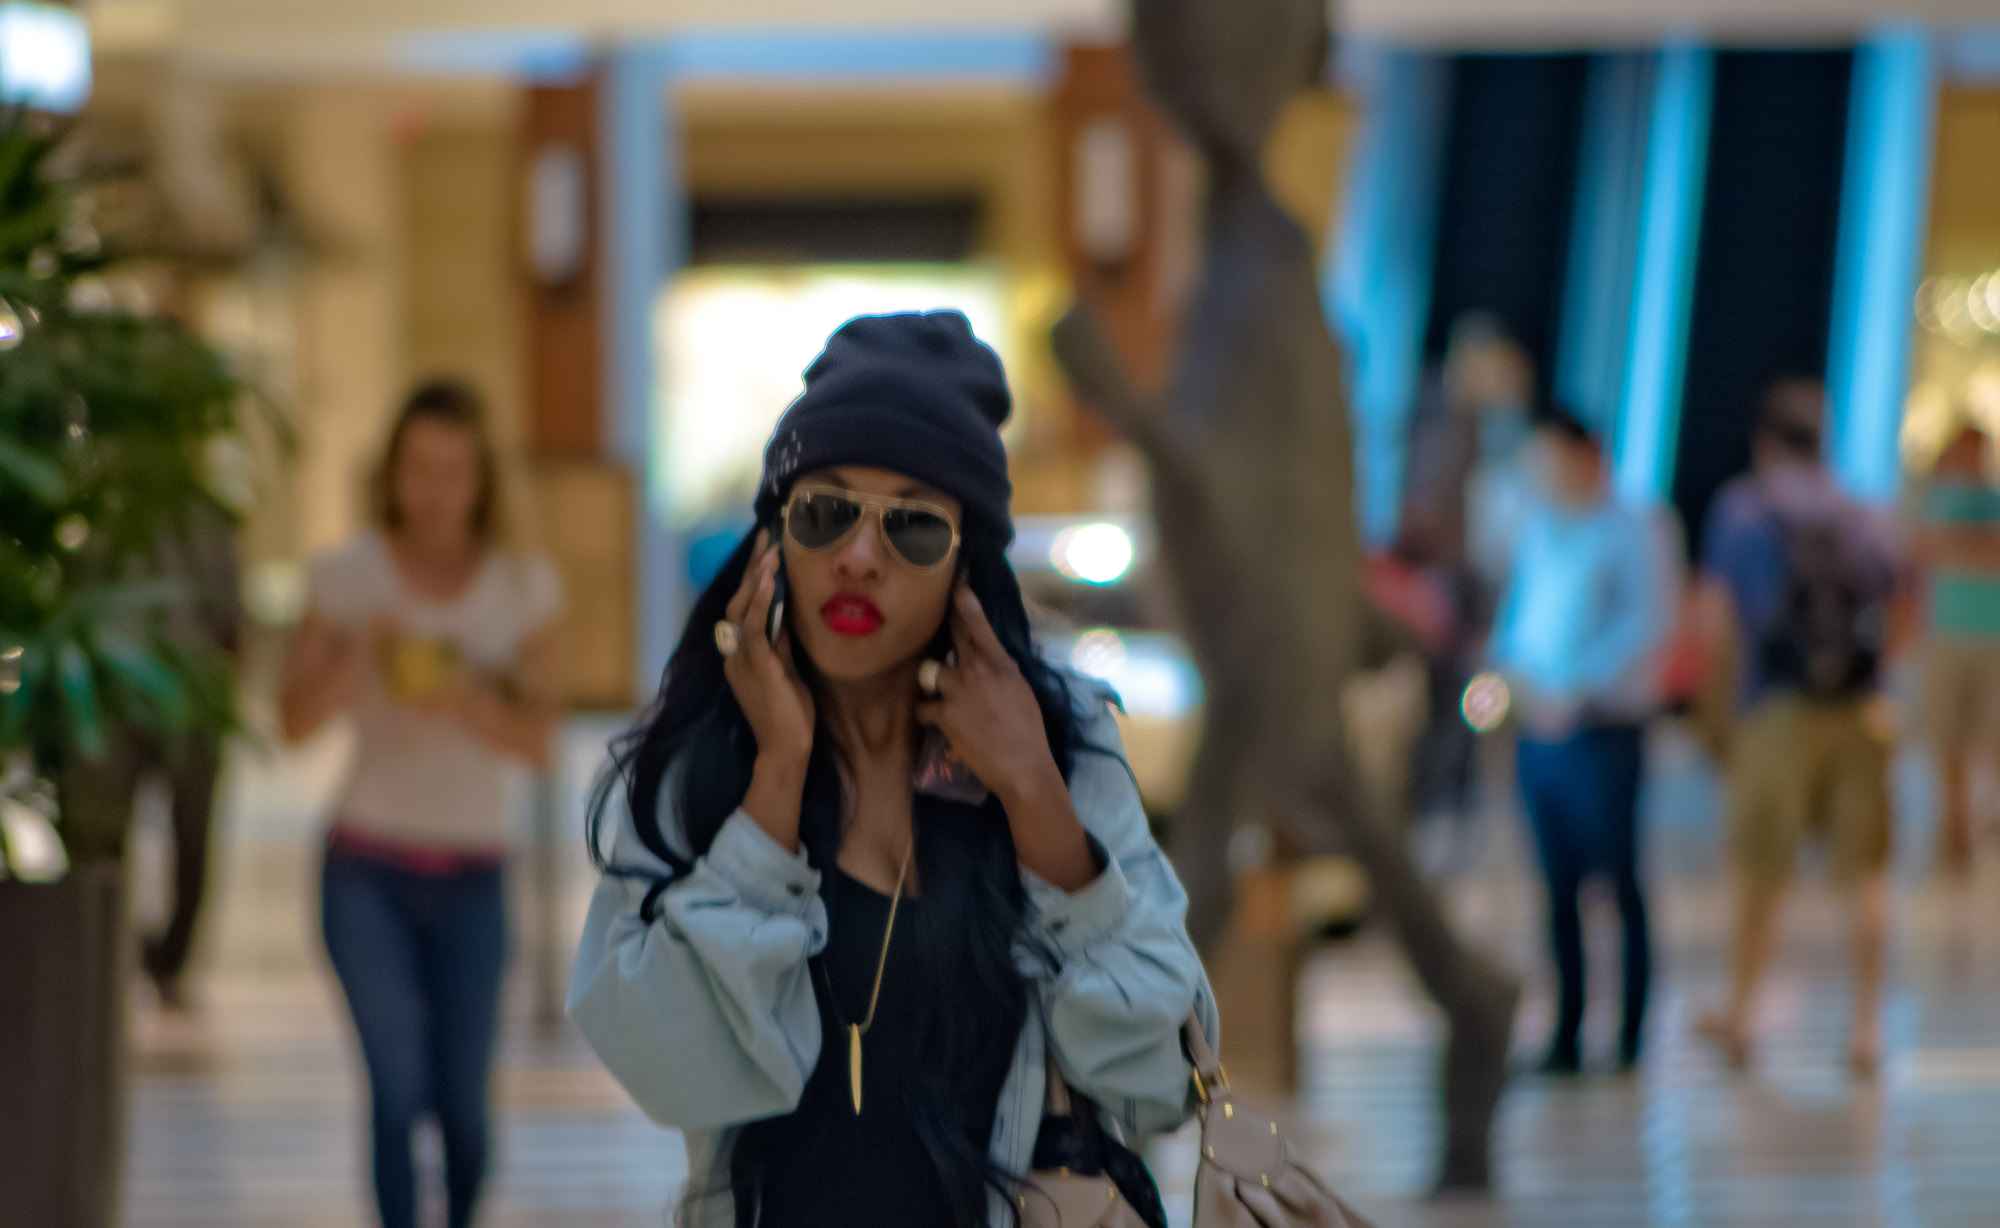
people, crowd, fashion, miami, interiors, mall, aventura